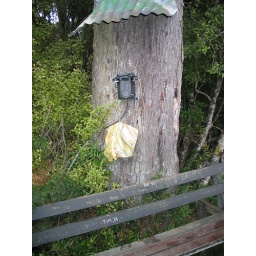
telephone on a tree in nz